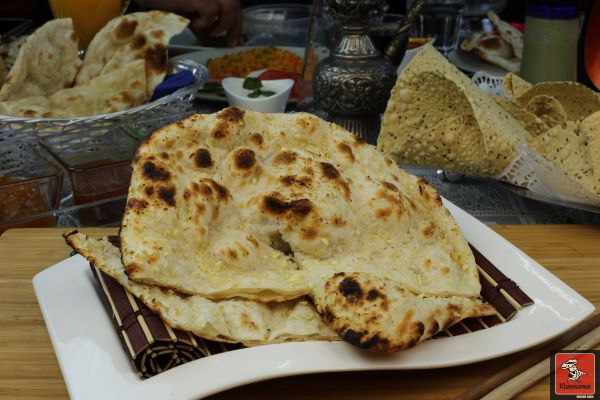
Dish: butter_naan